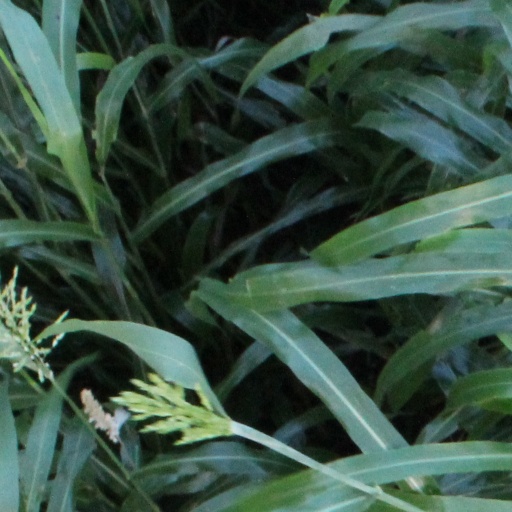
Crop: sorghum